Stéphane Mbia

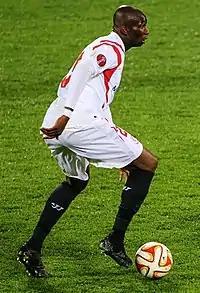
Mbia playing for Sevilla in 2015

Stéphane Mbia Etoundi (born 20 May 1986) is a Cameroonian professional footballer who plays as a defensive midfielder or defender.